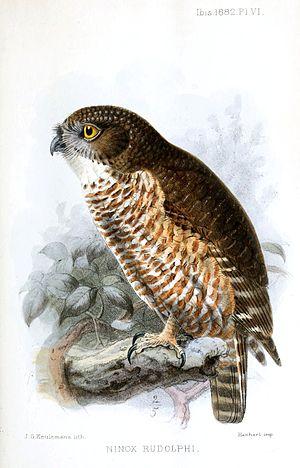
La Ninoxe de Sumba est une espèce de rapaces nocturnes de la famille des Strigidae.